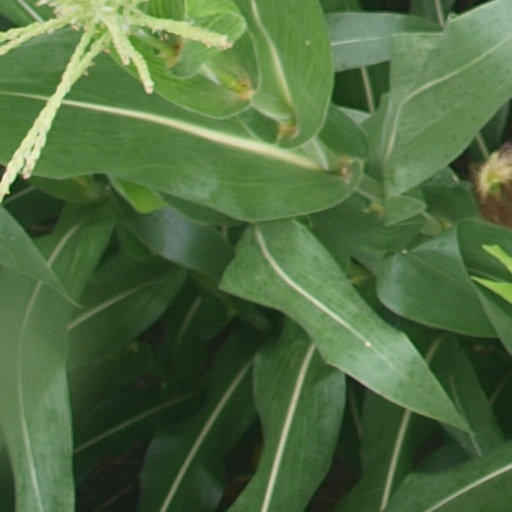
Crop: maize; corn